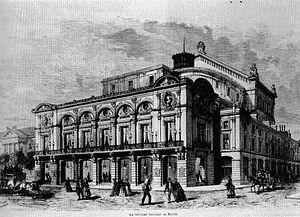
Omnibus à cheval devant le Grand Théâtre de Reims
Reims est une commune française qui se situe dans le département de la Marne en région Grand Est. Avec 182 460 habitants en 2017, Reims est la douzième commune de France par sa population. Elle n'est, en revanche, que la 29ᵉ aire urbaine française avec 320 276 habitants en 2014. Quant à son unité urbaine, elle regroupe 210 995 habitants en 2013 sur sept communes : Bétheny, Saint-Léonard, Taissy, Cormontreuil, Tinqueux, Saint-Brice-Courcelles et Reims.
L'ancien tramway de Reims est un ancien réseau de tramway, initialement à traction hippomobile, puis à traction électrique, qui a circulé dans la ville de Reims de 1881 à 1939.